Perceptual trap

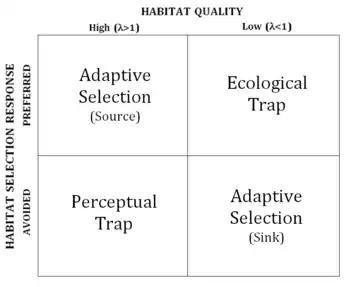
Conceptual representation (2x2 table) of sources and sinks, ecological traps, and perceptual traps. Adapted from Patten and Kelly (2010)

A perceptual trap is an ecological scenario in which environmental change, typically anthropogenic, leads an organism to avoid an otherwise high-quality habitat. The concept is related to that of an ecological trap, in which environmental change causes preference towards a low-quality habitat.